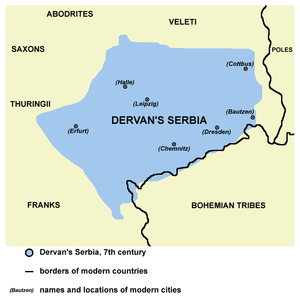
La Serbie blanche, en serbe latin Bela Srbija, également connue sous le nom de Bojka, est l'ancien nom de la Lusace, endroit où les Serbes se sont installés pour la première fois en Europe centrale. La région située à l'est est connue comme étant la Croatie blanche.